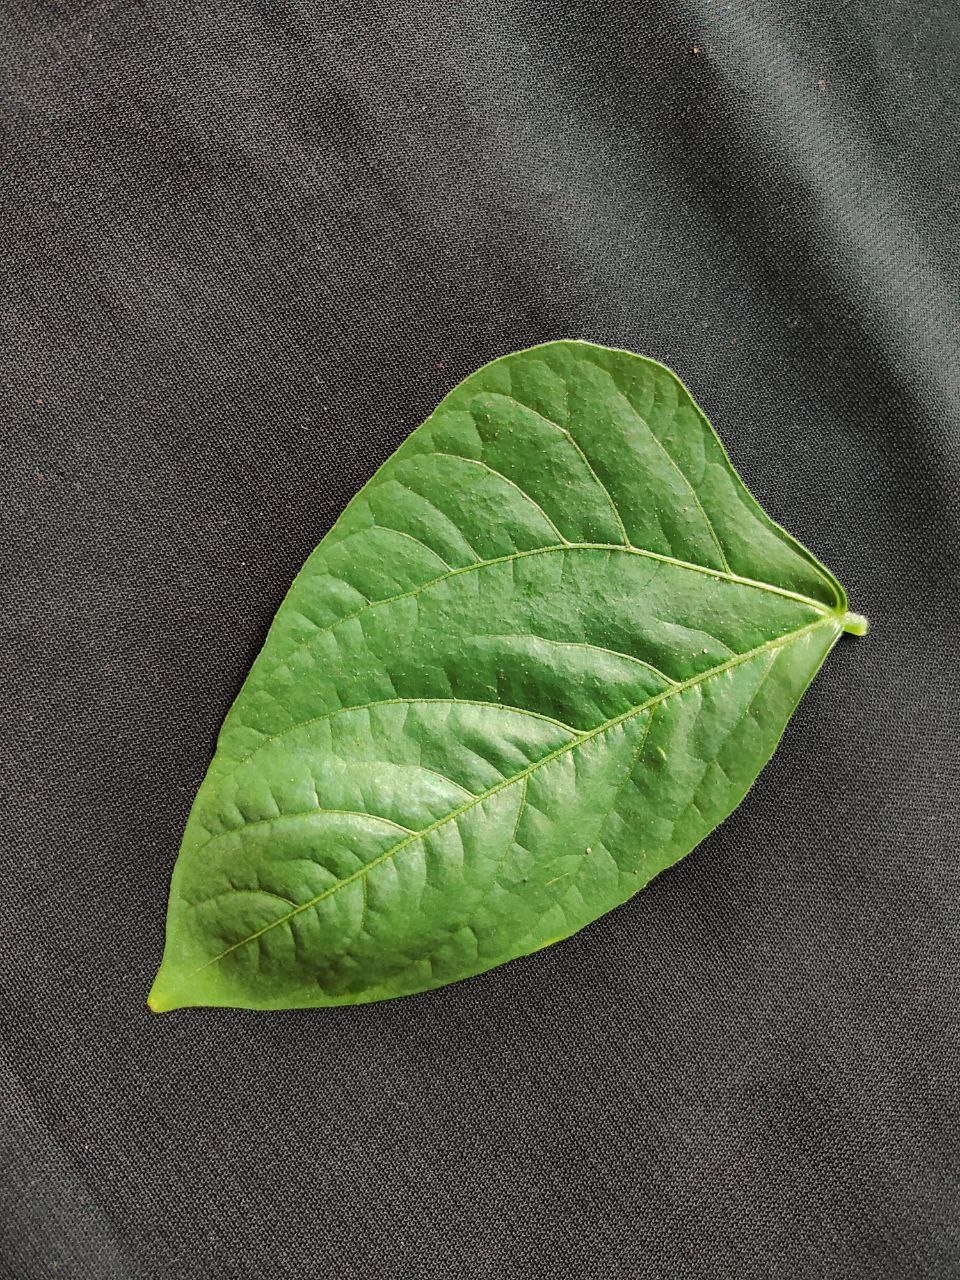
Crop: cowpea
Leaf condition: Fresh Leaf